Artificial life

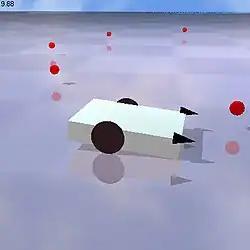
A Braitenberg vehicle, able to navigate by light detection

Individual modules are added to a creature. These modules modify the creature's behaviors and characteristics either directly, by hard coding into the simulation (leg type A increases speed and metabolism), or indirectly, through the emergent interactions between a creature's modules (leg type A moves up and down with a frequency of X, which interacts with other legs to create motion). Generally, these are simulators that emphasize user creation and accessibility over mutation and evolution.